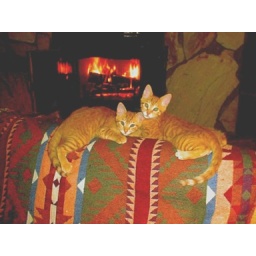
My two orange tabbies in my mountain cabin.